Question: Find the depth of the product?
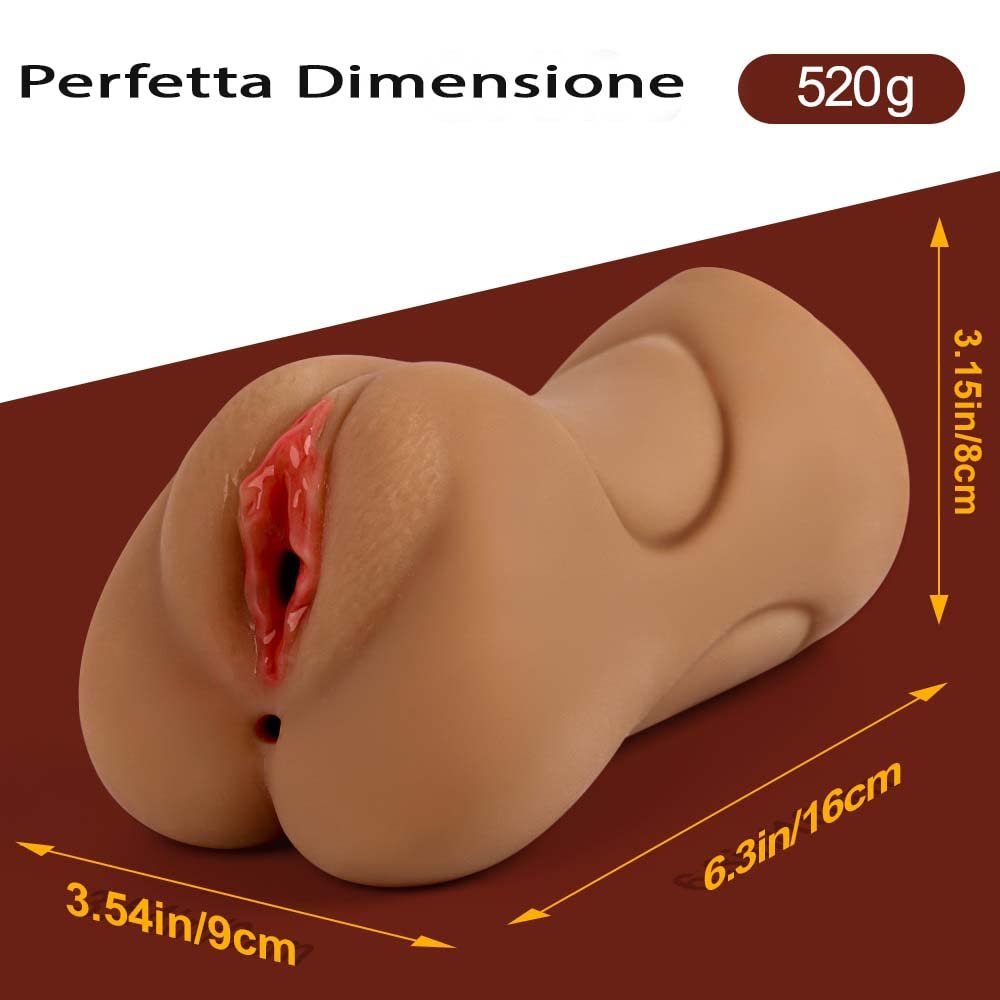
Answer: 16.0 centimetre